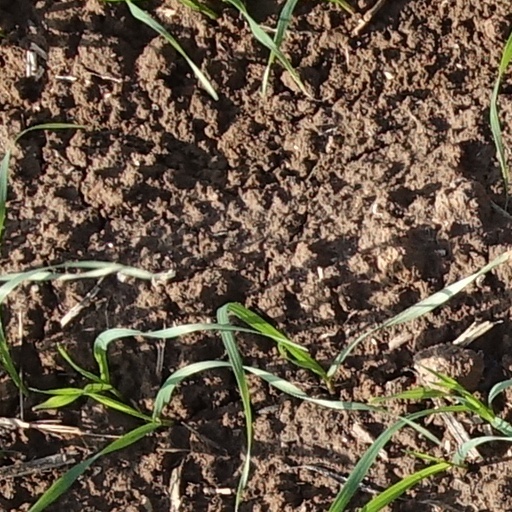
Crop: wheat